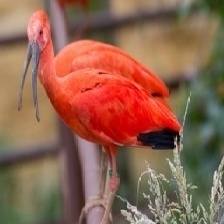
Species: SCARLET IBIS
Scientific name: EUDOCIMUS RUBER